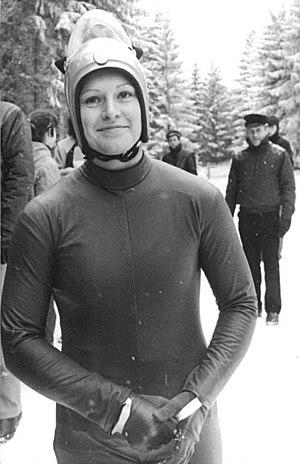
Ute Oberhoffner, née Ute Weiss le 15 septembre 1961 à Ilmenau, est une lugeuse est-allemande.